Richmond, Utah

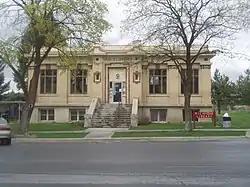
Richmond Utah Carnegie Library is included on the National Register of Historic Places

Landmarks in Richmond, including the Richmond Fort Marker, the headstone of Marriner W. Merrill, and the Richmond Veterans Memorial. The Richmond Relief Society Hall and the Richmond Tithing Office are museums operated by the local Daughters of Utah Pioneers. The Relief Society Hall is one of the oldest known original Relief Society Halls existing in Utah. Richmond has 17 listed buildings in the National Register of Historic Places and over 45 local historic buildings. The hillside letters "NC" (for "North Cache") are visible on a mountainside east of Richmond at .